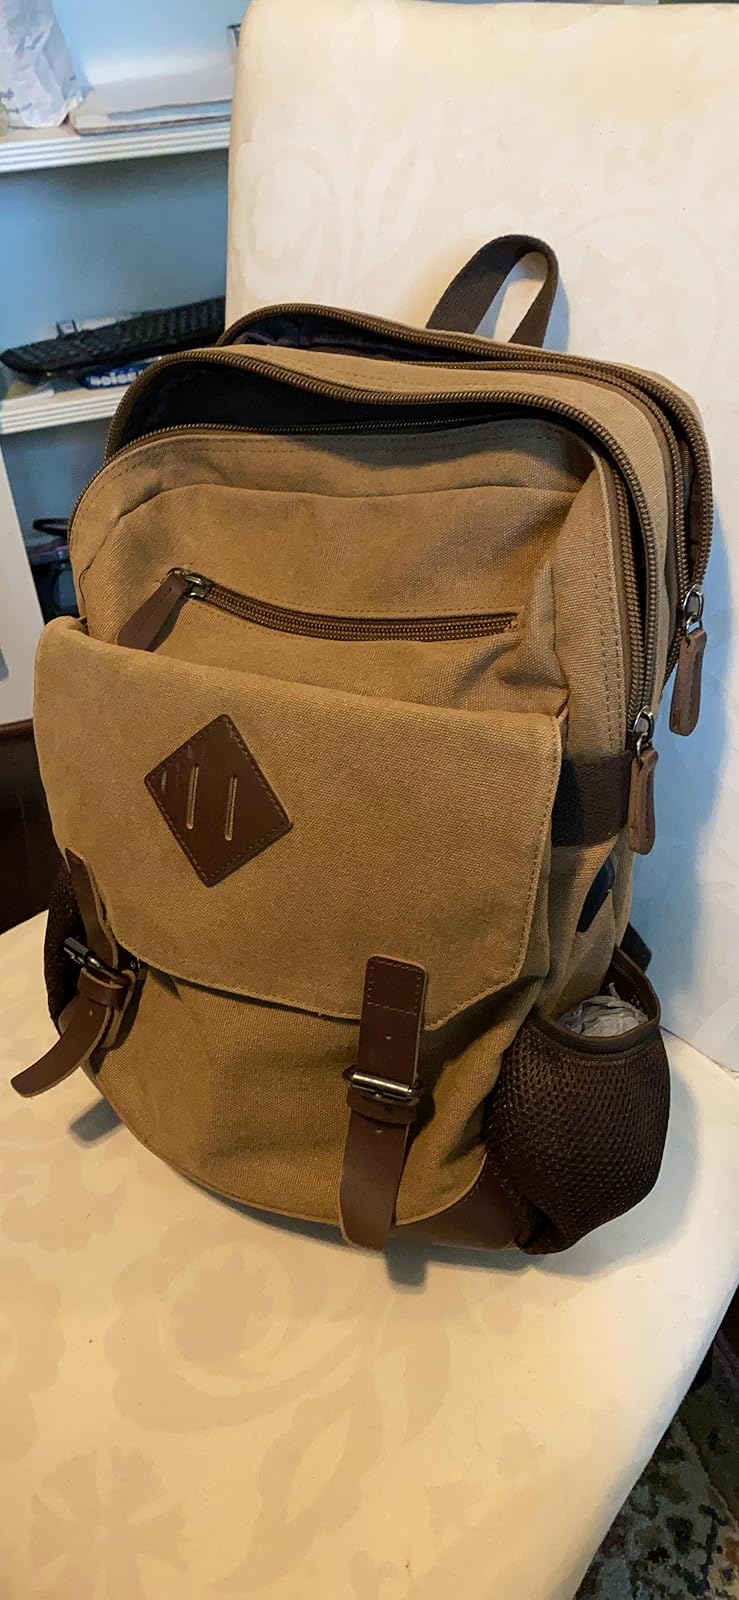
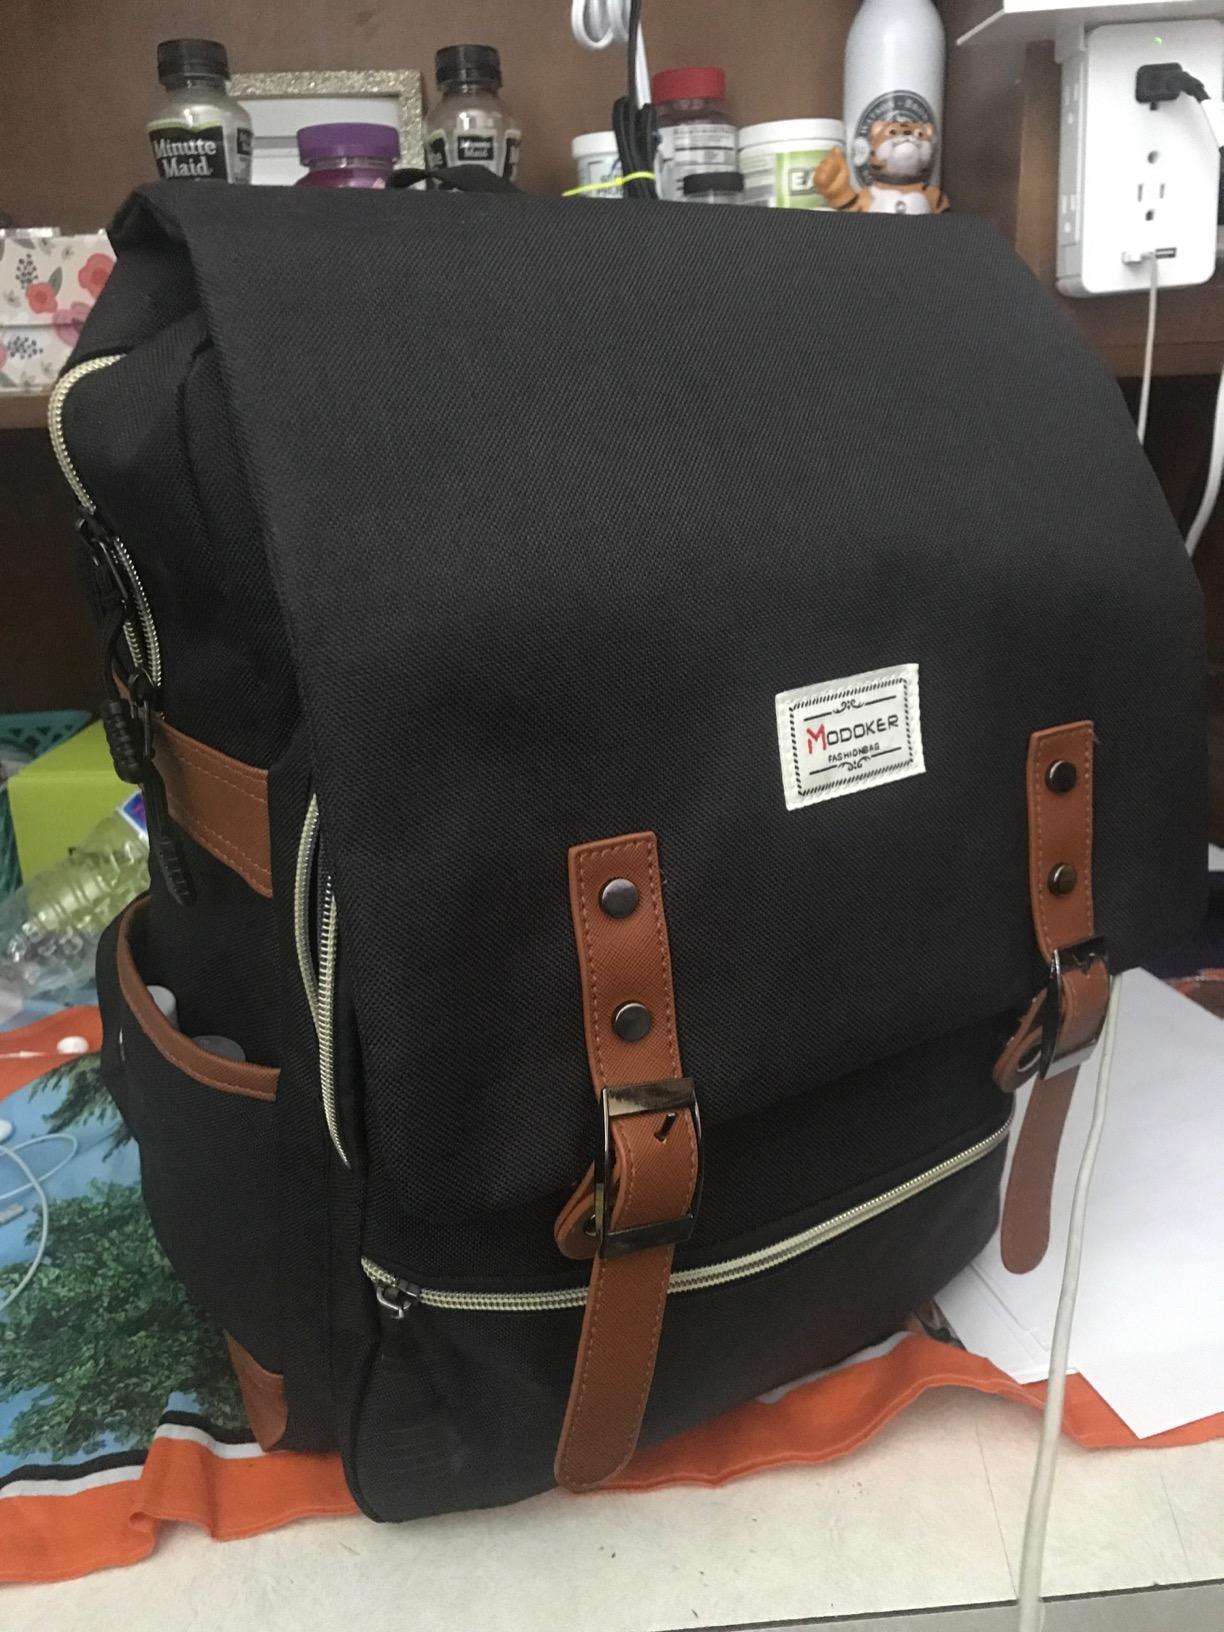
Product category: bag
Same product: no